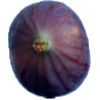
Label: fig